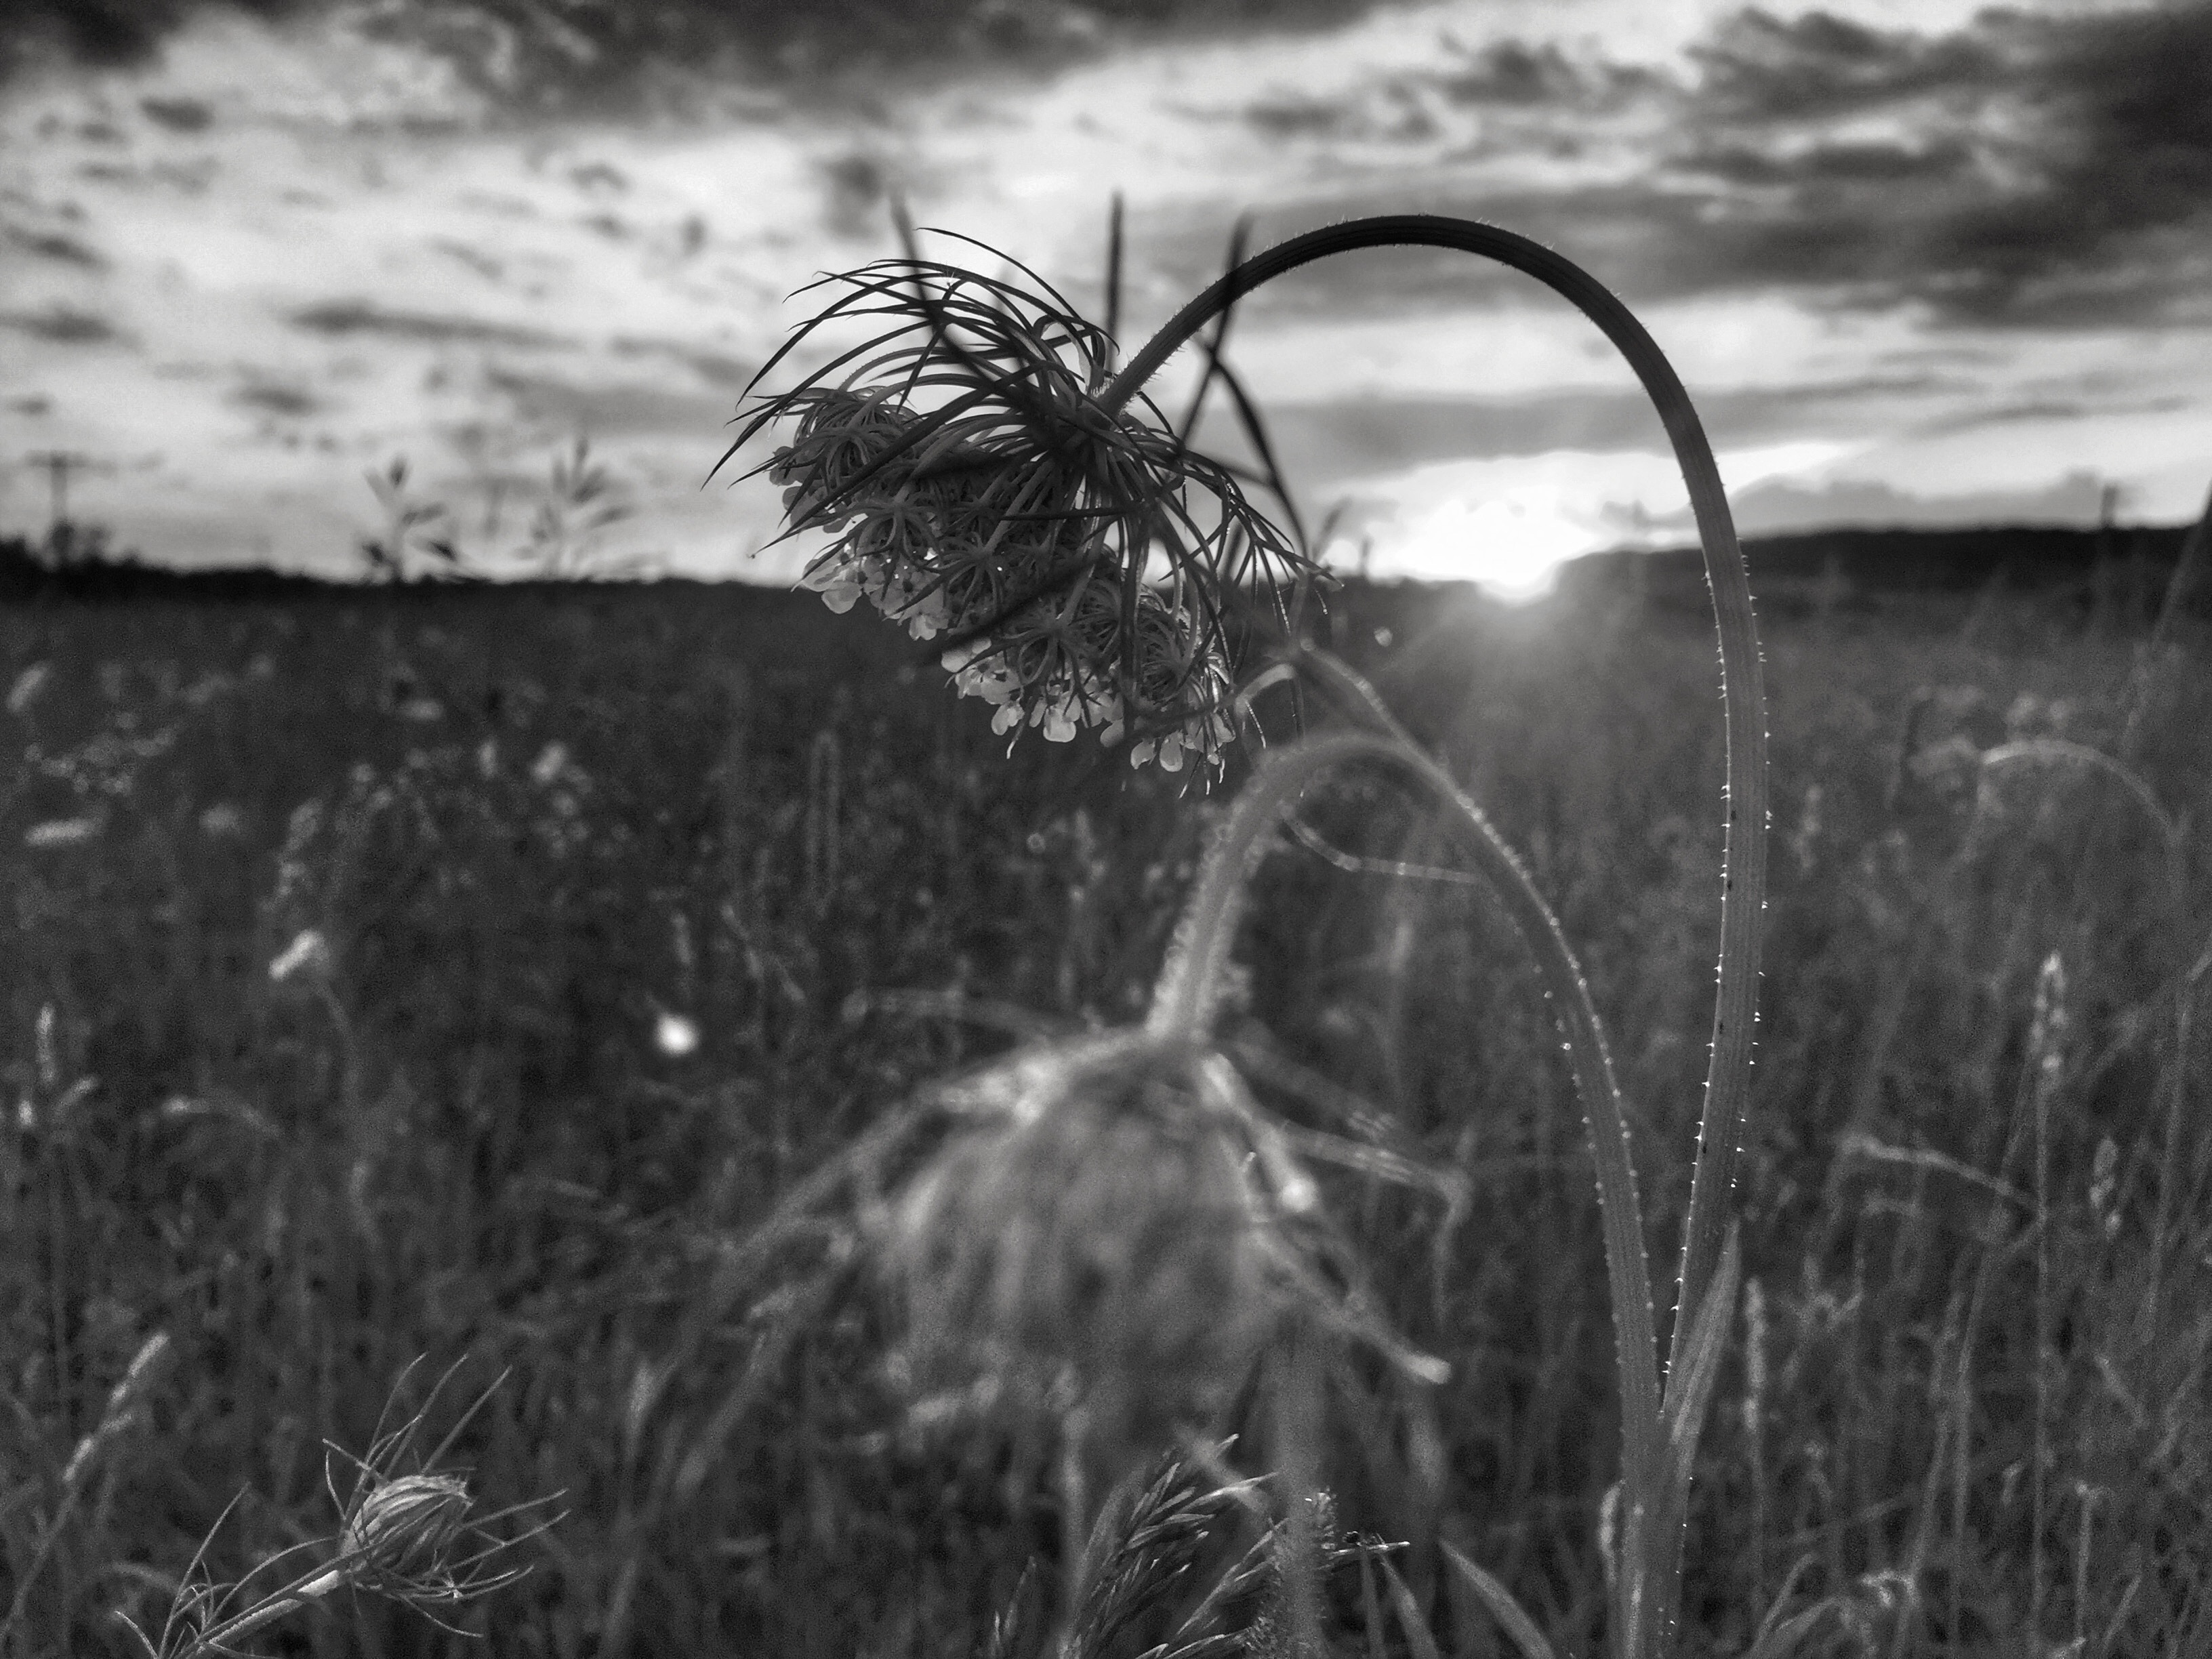
tree, nature, grass, branch, black and white, plant, photography, flower, weather, darkness, black, monochrome, rural area, monochrome photography, grass family